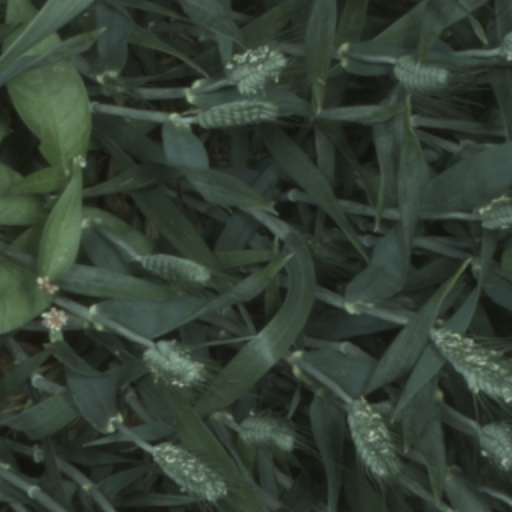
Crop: wheat